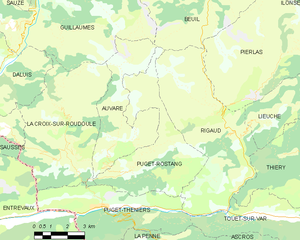
Carte des communes françaises: Puget-Rostang